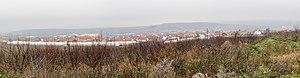
Gradsko est un village du centre de la Macédoine du Nord, chef-lieu de la municipalité de Gradsko. Le village comptait 2219 habitants en 2002.